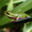
Label: frog